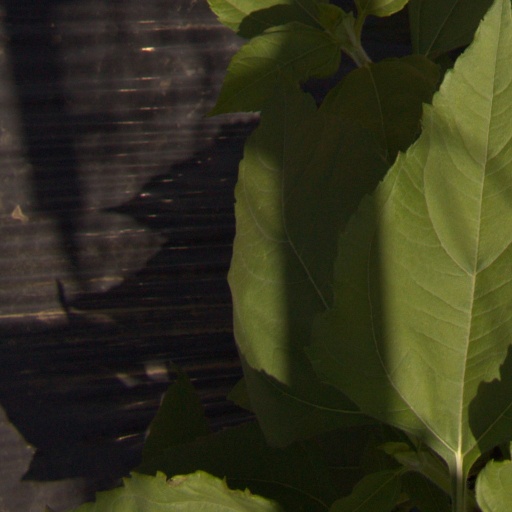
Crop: Jerusalem artichoke